Zurab Pochkhua

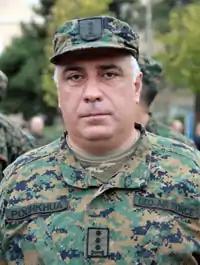

Zurab Pochkhua (born July 11, 1963) is a Georgian colonel. He was the commander of Georgian Air Force from September 15, 2008 to 2010.